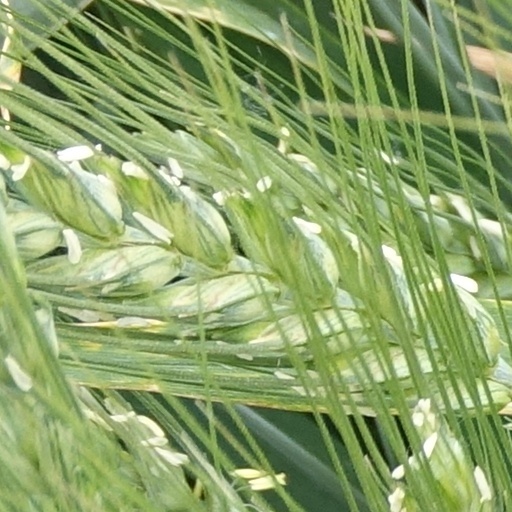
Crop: wheat